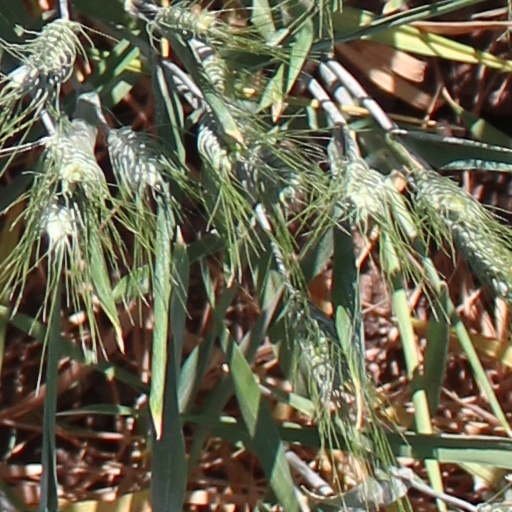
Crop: wheat